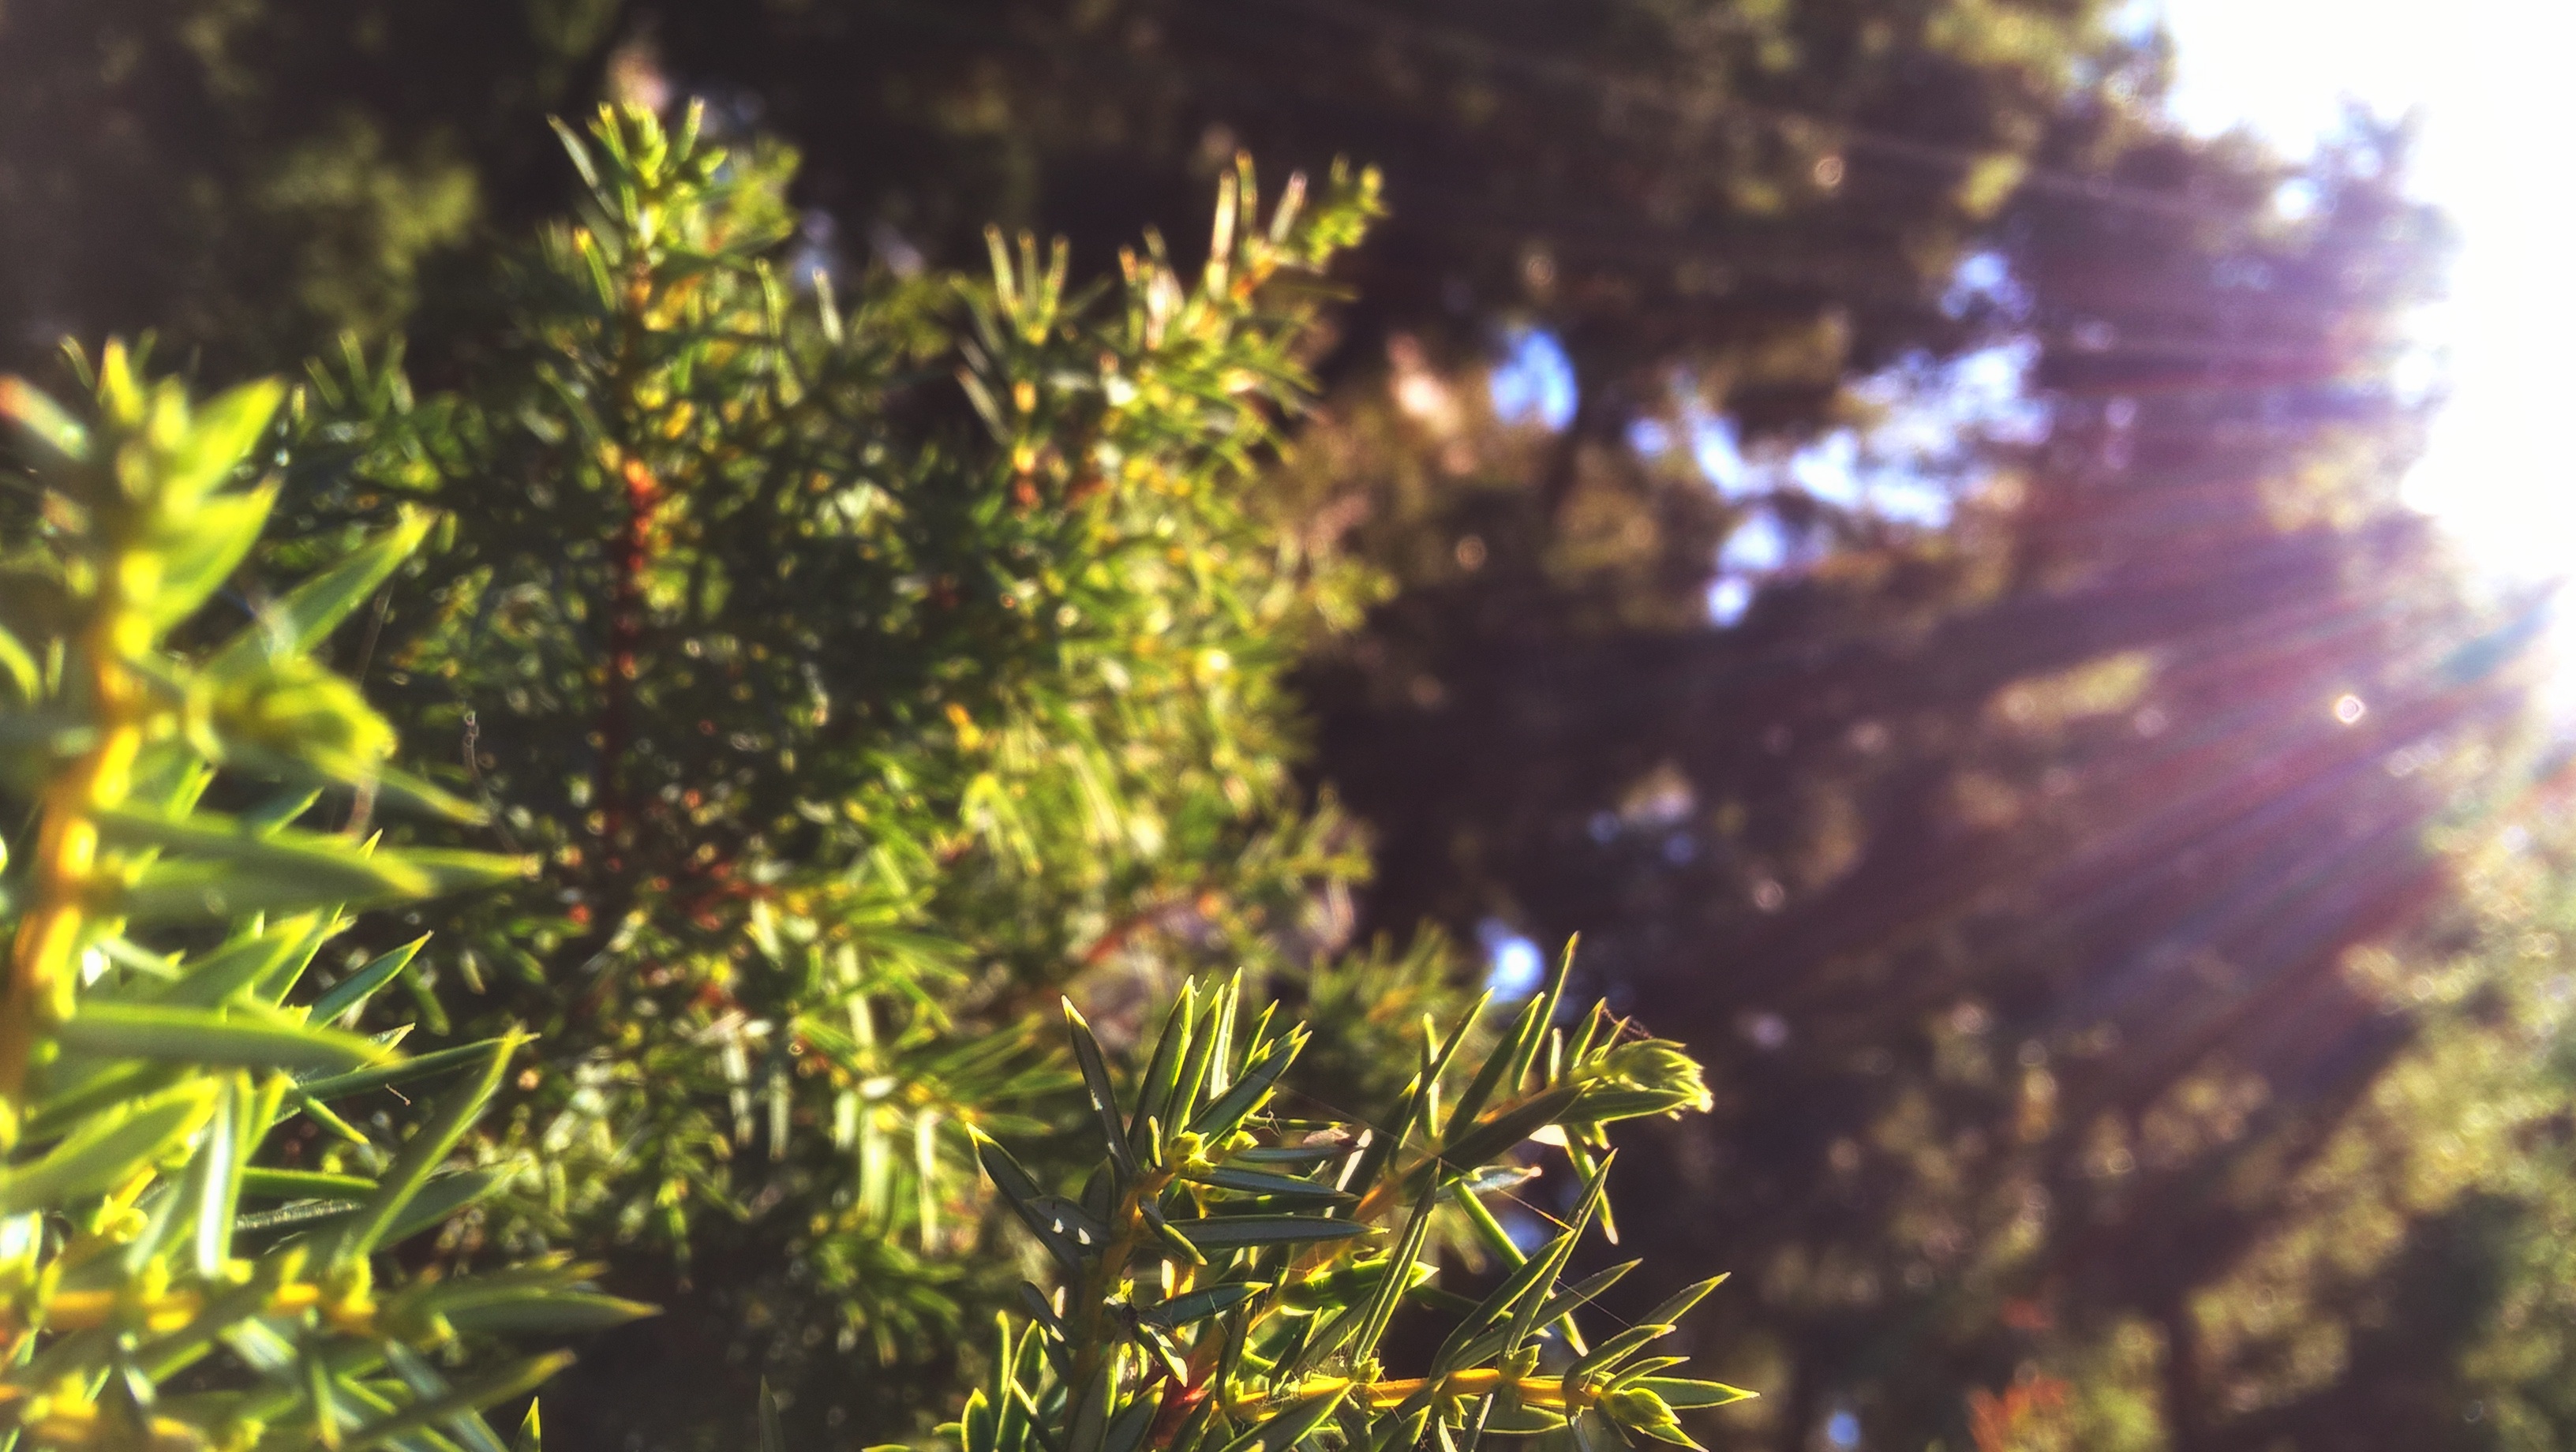
tree, nature, grass, branch, light, plant, sunlight, leaf, flower, green, evergreen, autumn, flora, shrub, macro photography, woody plant, land plant